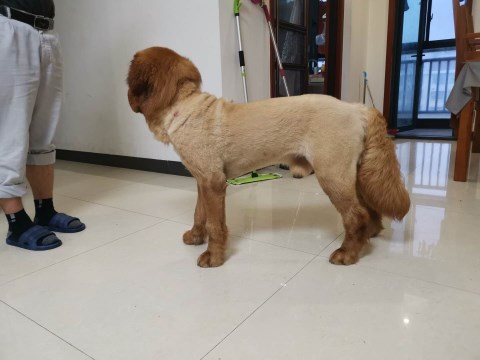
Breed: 5355-n000126-golden_retriever